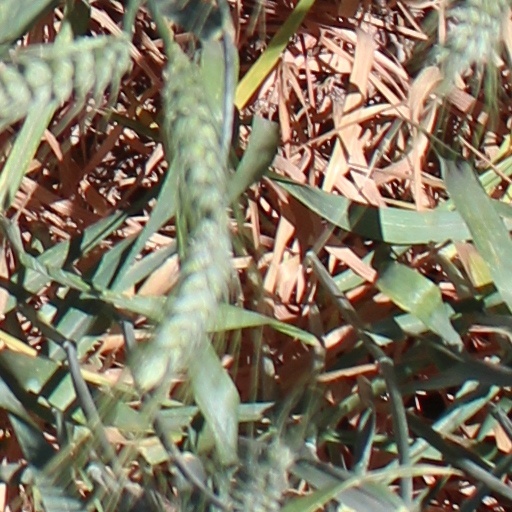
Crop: wheat